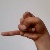
The image shows a hand gesture representing the letter 'J' in Indian Sign Language.